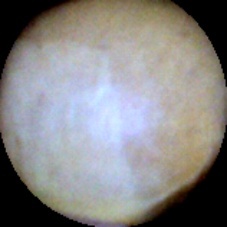
Label: Intact